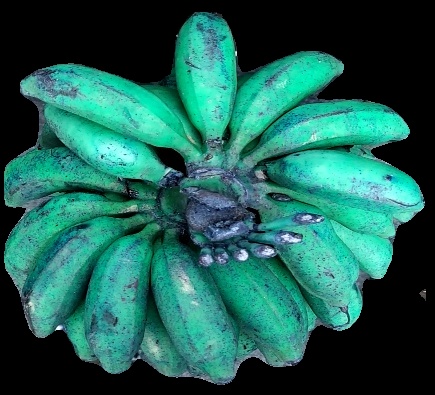
Variety: rasbale
Grade: grade3